Tyler Drumheller

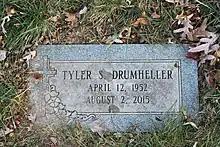
Grave of Drumheller in Columbia Gardens Cemetery

Drumheller died on August 2, 2015, from pancreatic cancer at the age of 63 in Falls Church, Virginia. He is buried at Columbia Gardens Cemetery in Arlington, Virginia.